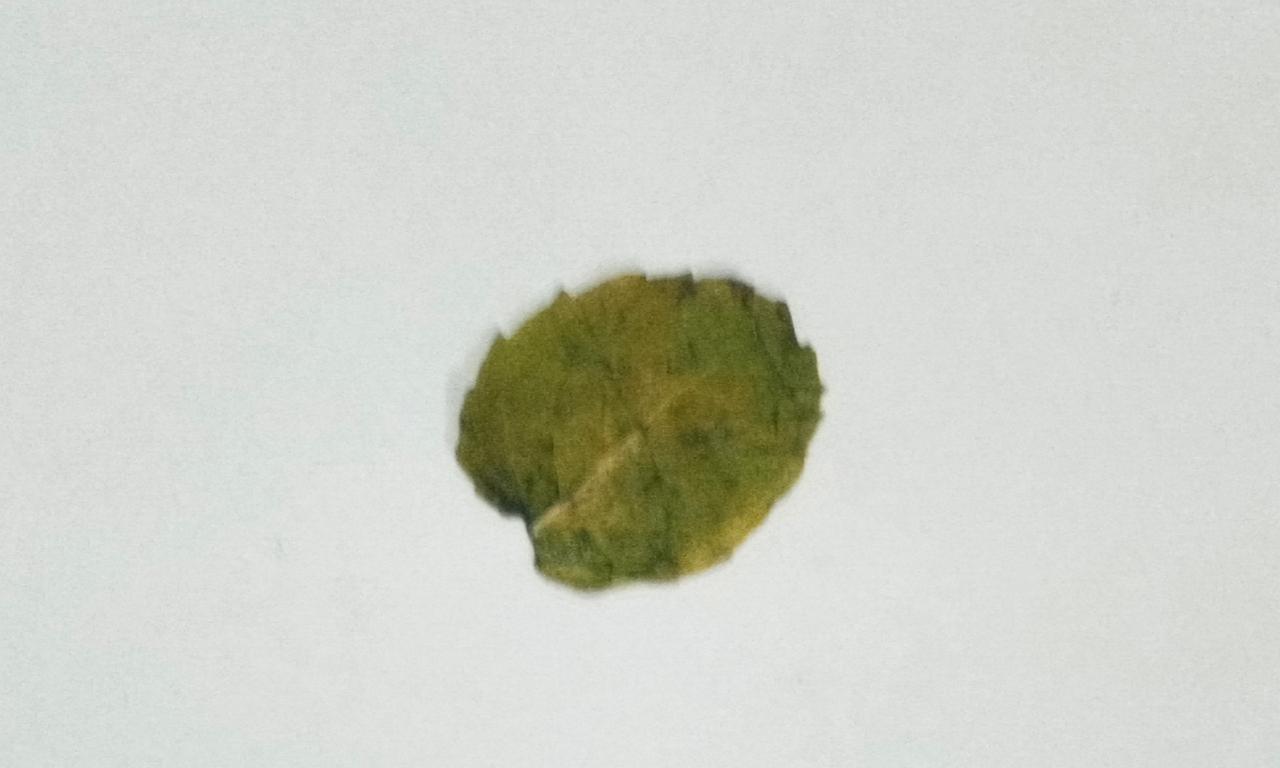
Label: Dried